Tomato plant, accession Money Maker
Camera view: tilt-top (135 deg); turntable rotation: 240 degrees
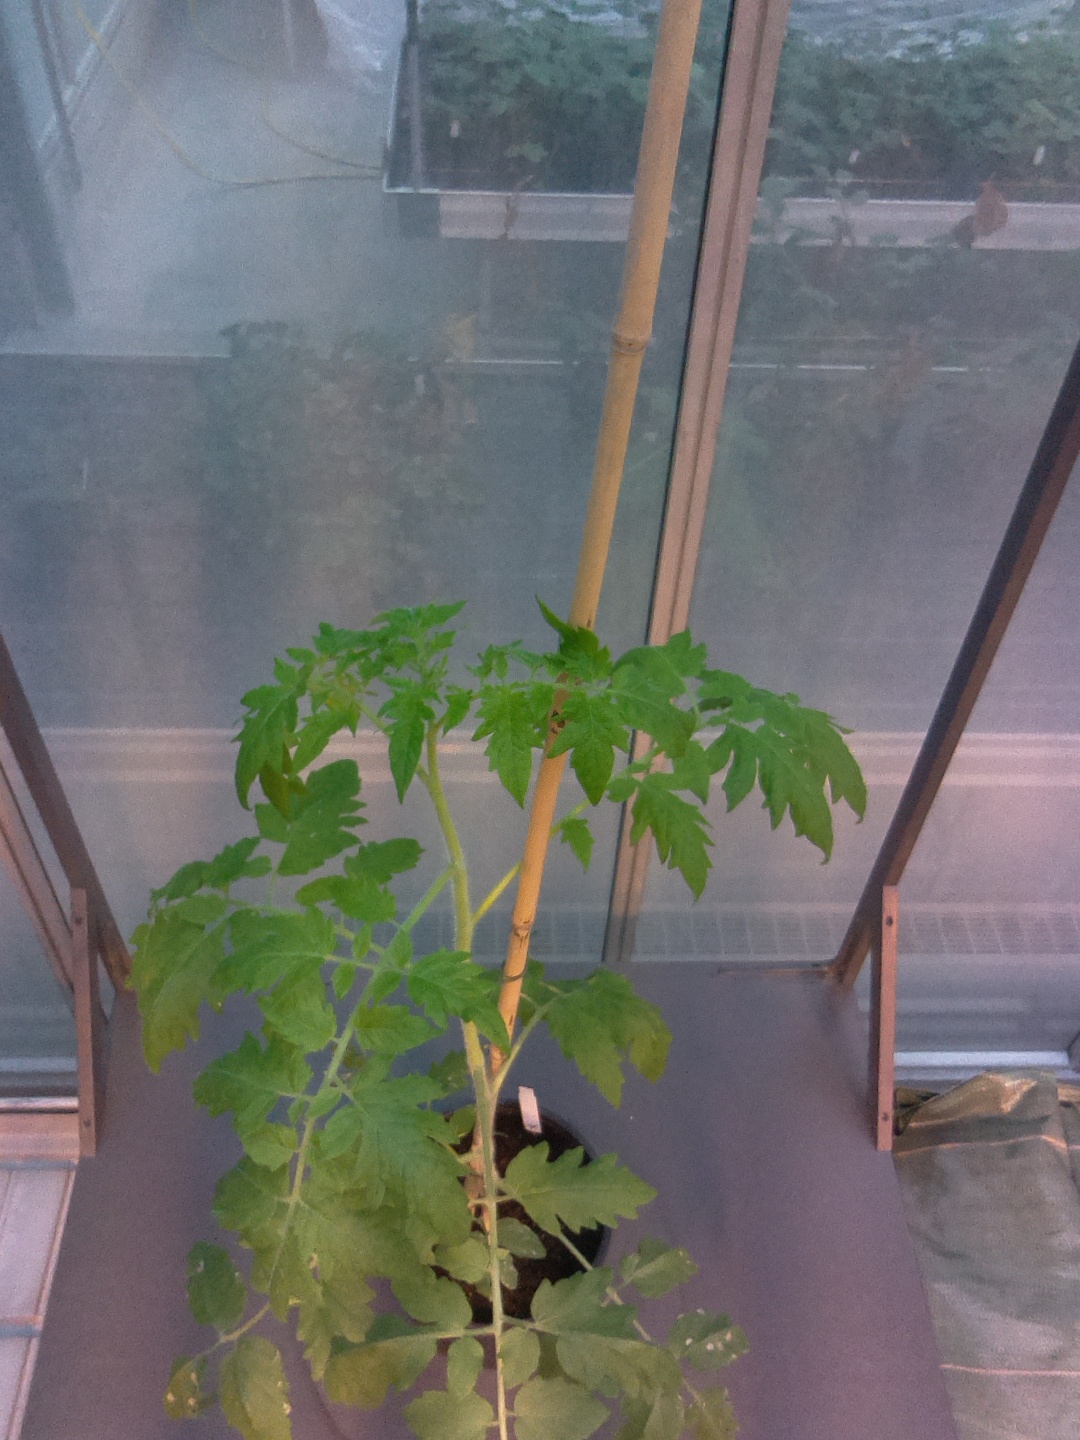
BBCH growth stage 15: 10 of true leaves visible